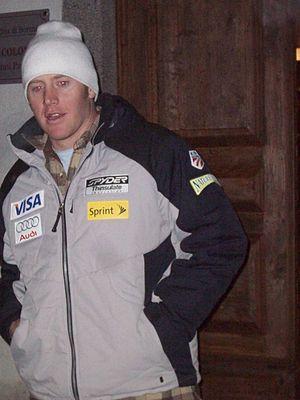
Marco Sullivan
Marco Sullivan, né le 27 avril 1980 à Truckee, Californie, est un skieur alpin américain spécialiste des épreuves de vitesse. Au cours de sa carrière, il a remporté une épreuve de Coupe du monde, ce fut une descente à Chamonix le 26 janvier 2008.